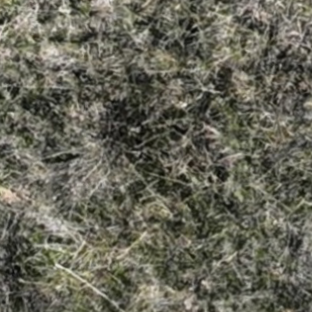
Month: october